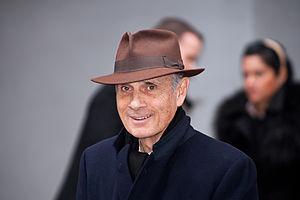
La nostalgie est un sentiment de regret des temps passés ou de lieux disparus ou devenus lointains, auxquels on associe des sensations agréables, souvent à posteriori. Ce manque est souvent provoqué par la perte ou le rappel d'un de ces éléments passés, les deux éléments les plus fréquents étant l'éloignement spatial et le vieillissement qui représente un éloignement temporel.